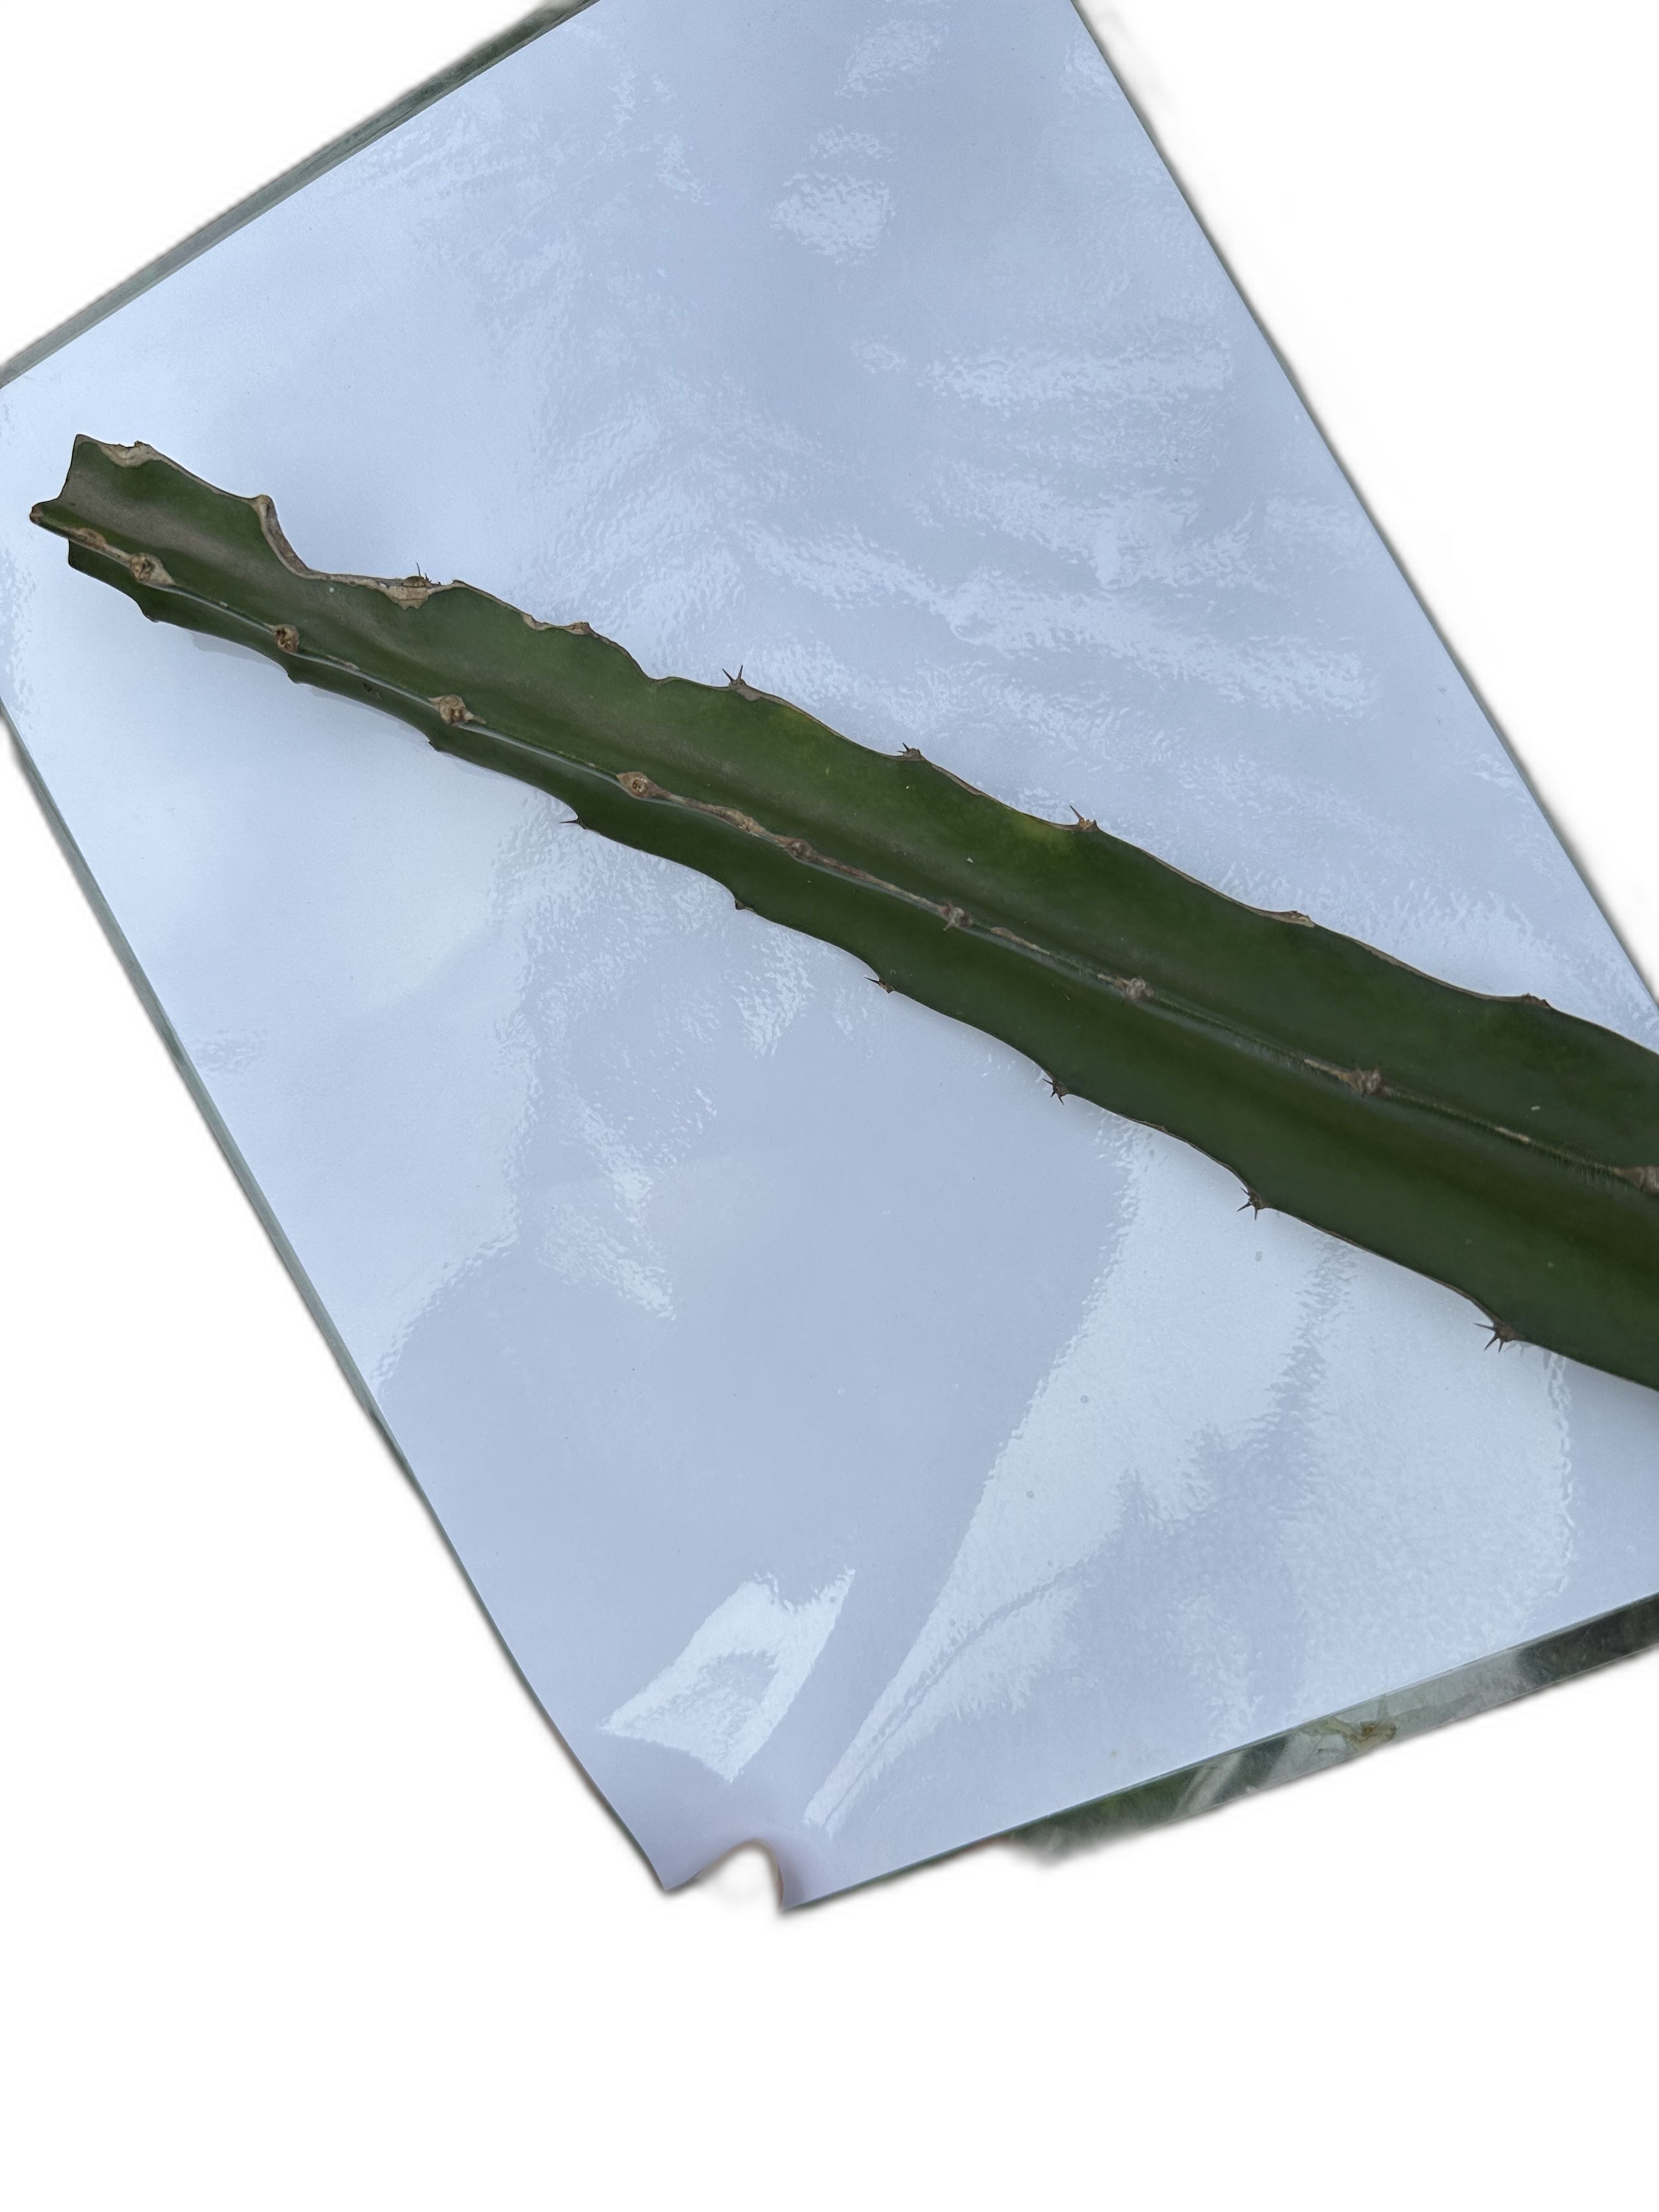
Label: Good leaf